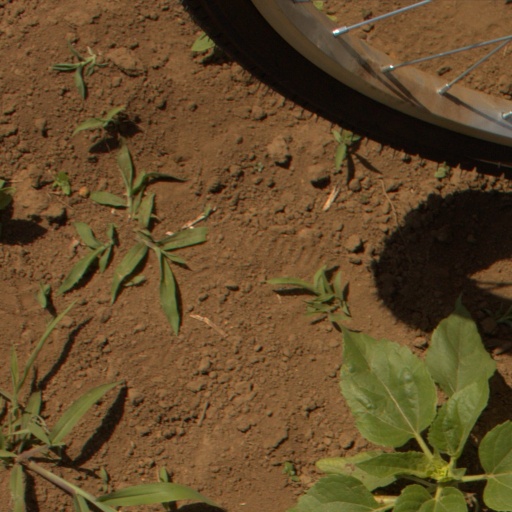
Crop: Jerusalem artichoke